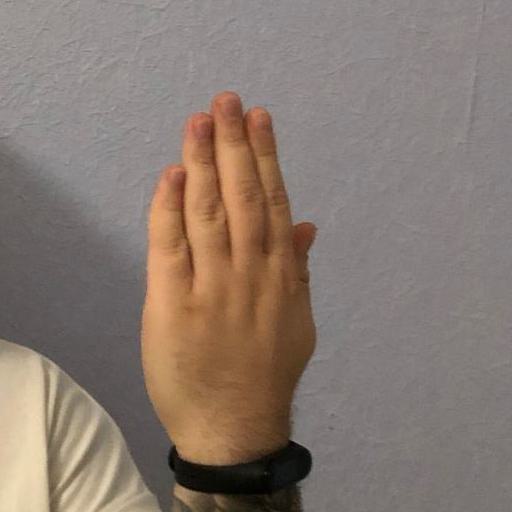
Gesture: stop_inverted